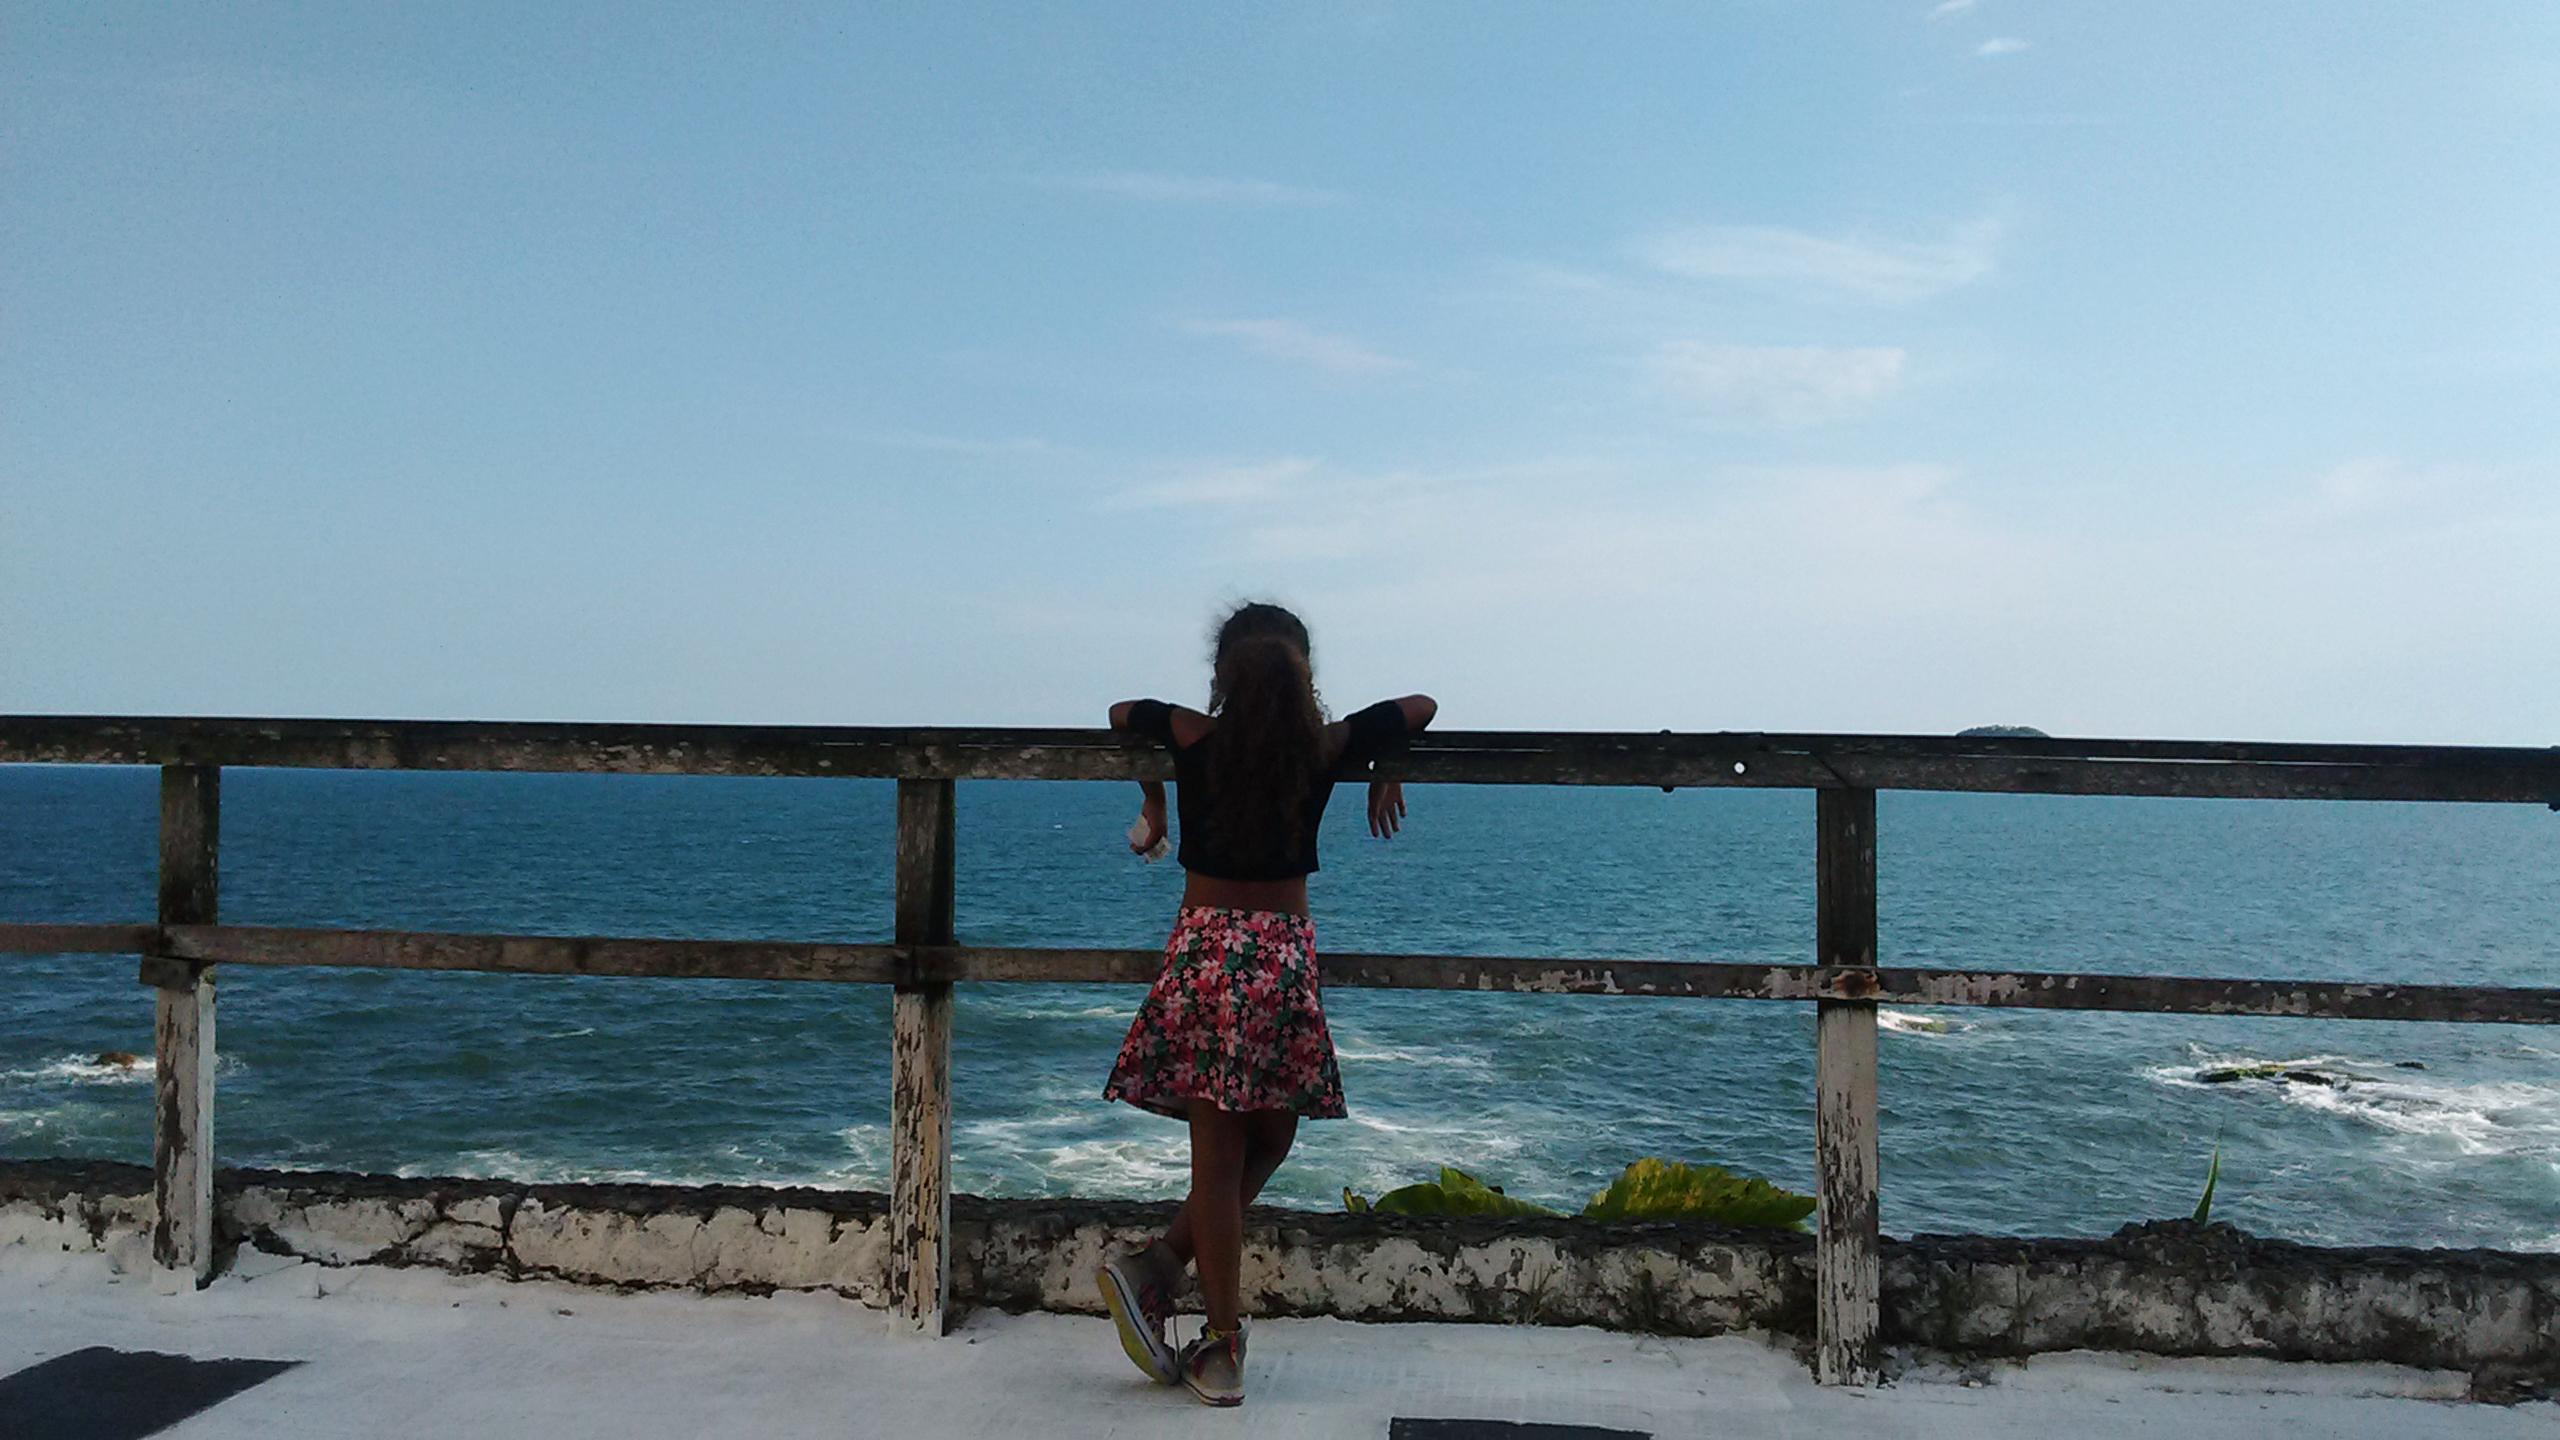
future, dreams, girl, ocean, horizon, sea, water, sky, vacation, beach, cloud, tourism, travel, wave, fun, leisure, coastal and oceanic landforms, coast, pier, recreation